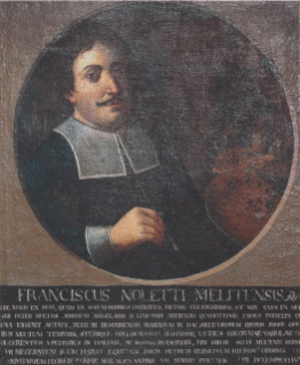
Francesco Noletti, ou encore Francesco Fieravino dit Il Maltese, né vers 1611 probablement à La Valette et mort en 1654 à Rome, est un peintre italien.